Soccer in Canada

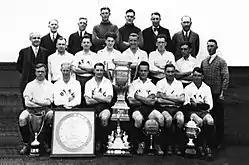
The 1928 Westminster Royals, winners of their first Connaught Cup

In 1885 and 1886, the Western Football Association sent teams to New Jersey to play both indoor and outdoor matches against teams representing the American Football Association, then the unofficial governing body of soccer in the United States. In the first unofficial international between the two countries in 1885 Canada defeated the United States 1–0 in East Newark, New Jersey. A year later the American side won 3–2 on the same field. Teams from the two organizations played one another on both sides of the border regularly in the years that followed.